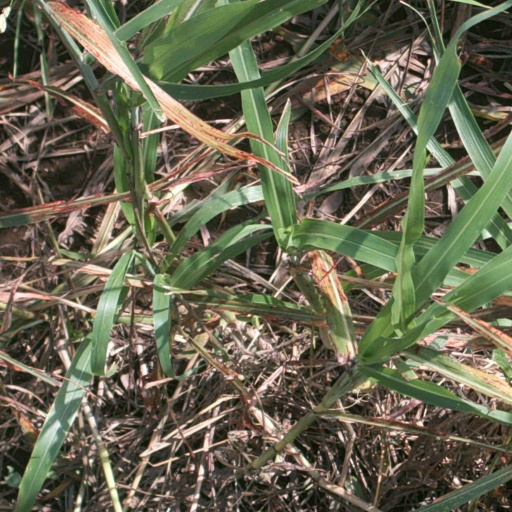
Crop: sorghum